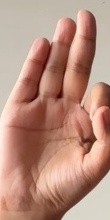
ASL sign: F